Michael Berg (screenwriter)

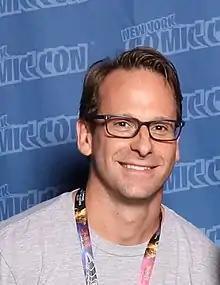

Michael Berg is an American screenwriter best known as a co-writer of "Ice Age" for 20th Century Fox.